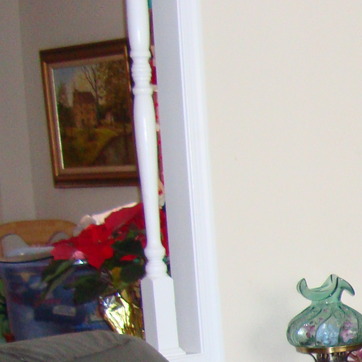
Material: painted